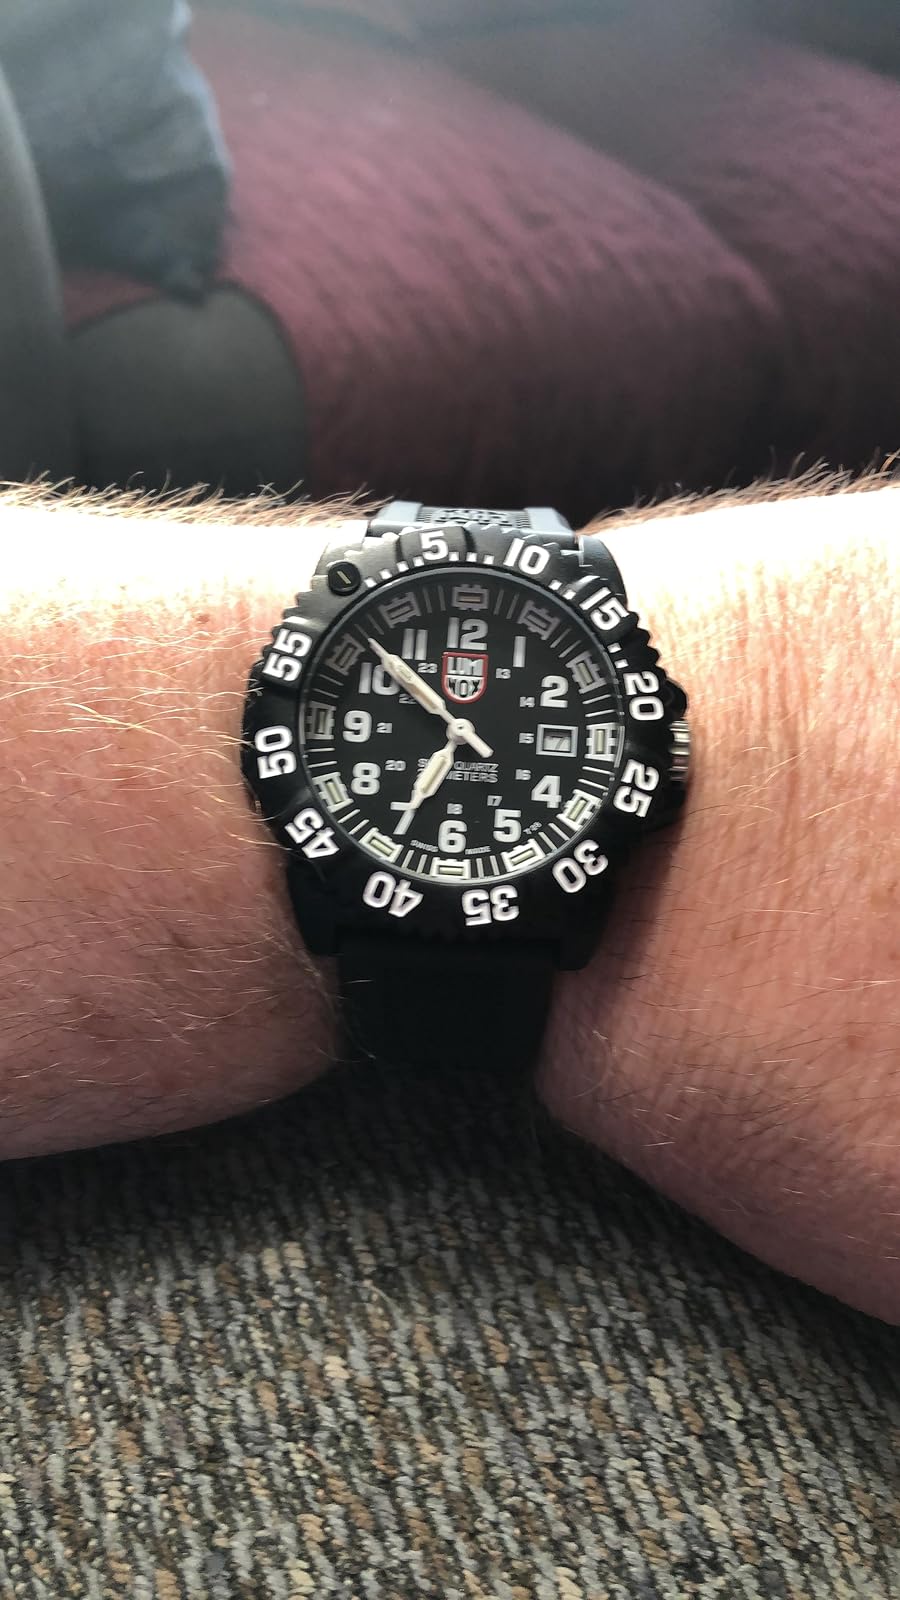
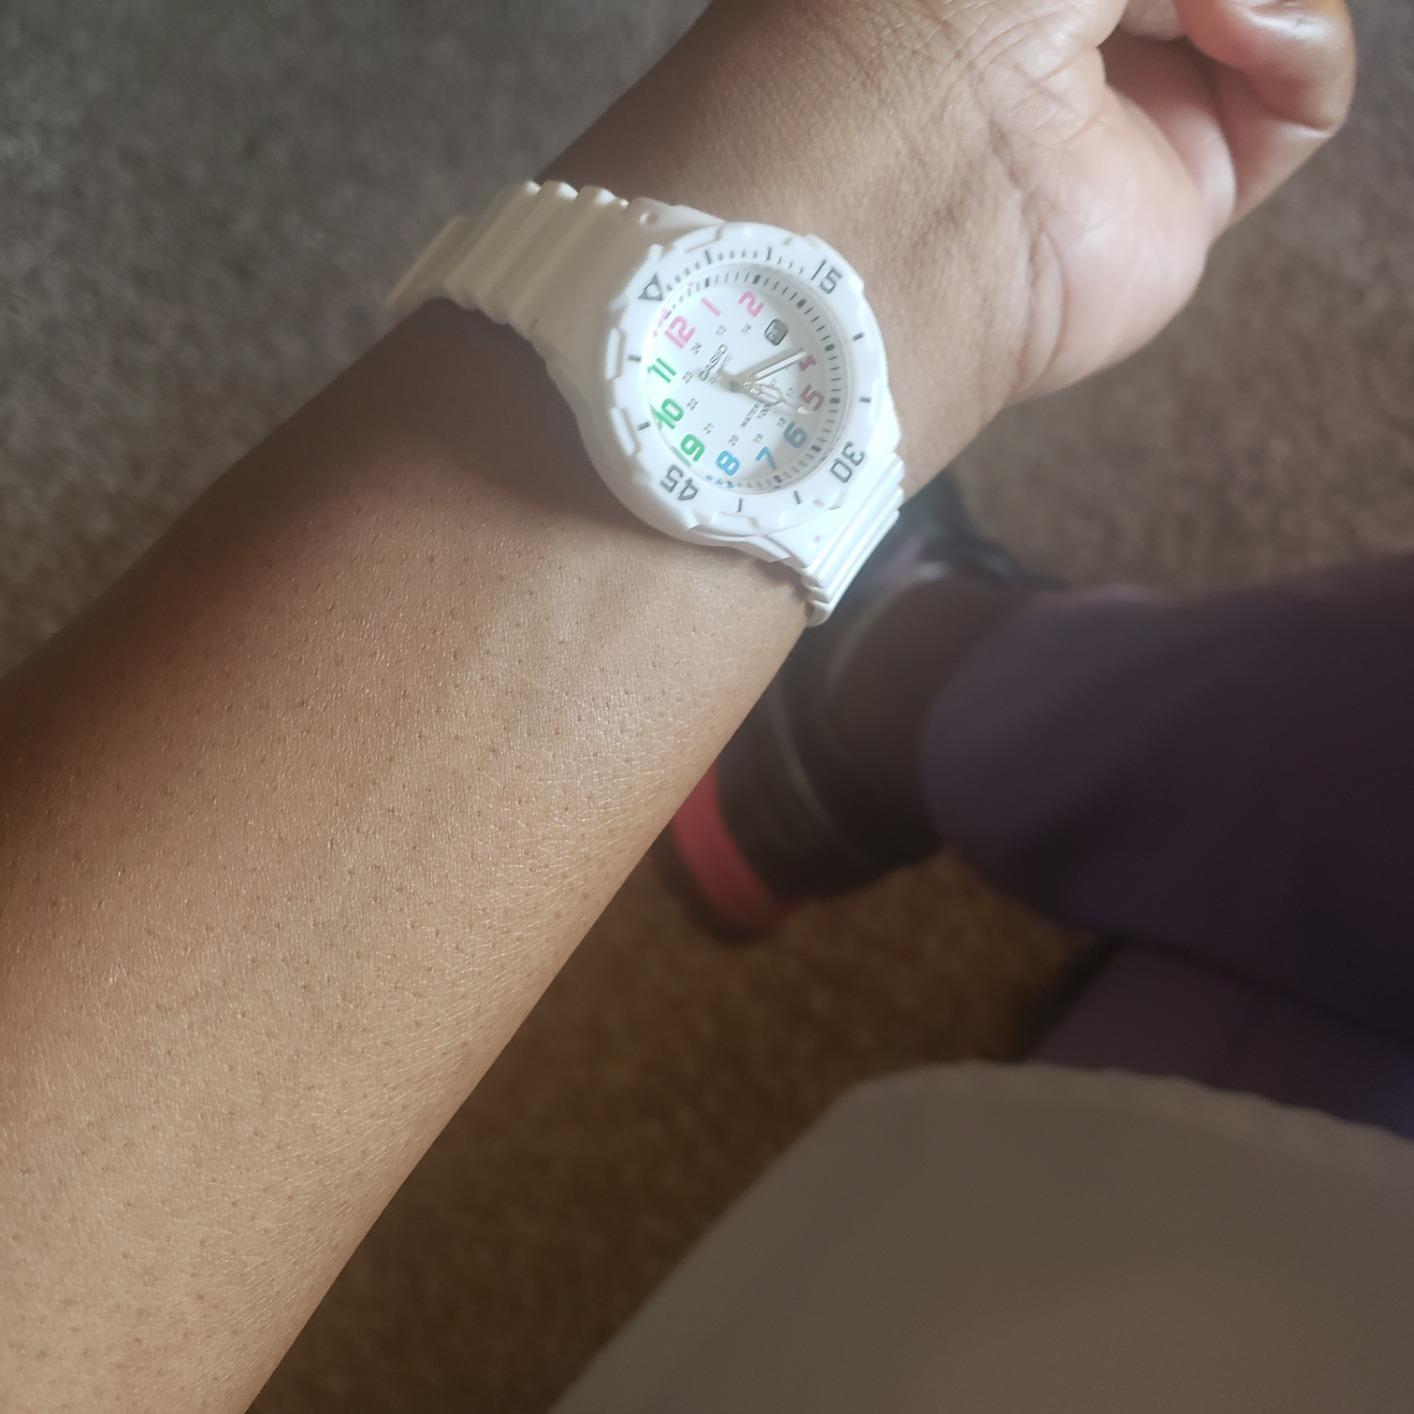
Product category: accessories_watch
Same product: no